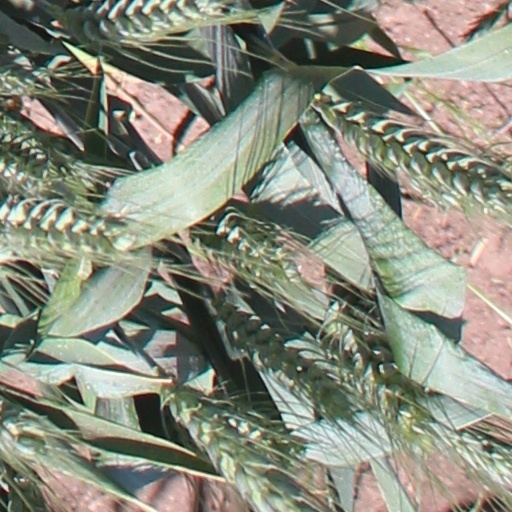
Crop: wheat